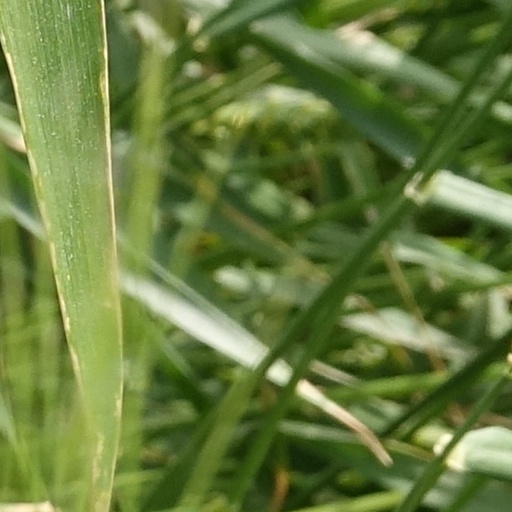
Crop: wheat